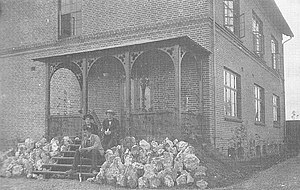
Cani Lønborg
Fotografi af Glostrup Private Realskole i Glostrup, taget af Cani Lønborg
Caroline Johanne Augusta Westergaard, født Lønborg og kendt som Cani Lønborg var en dansk fotograf.